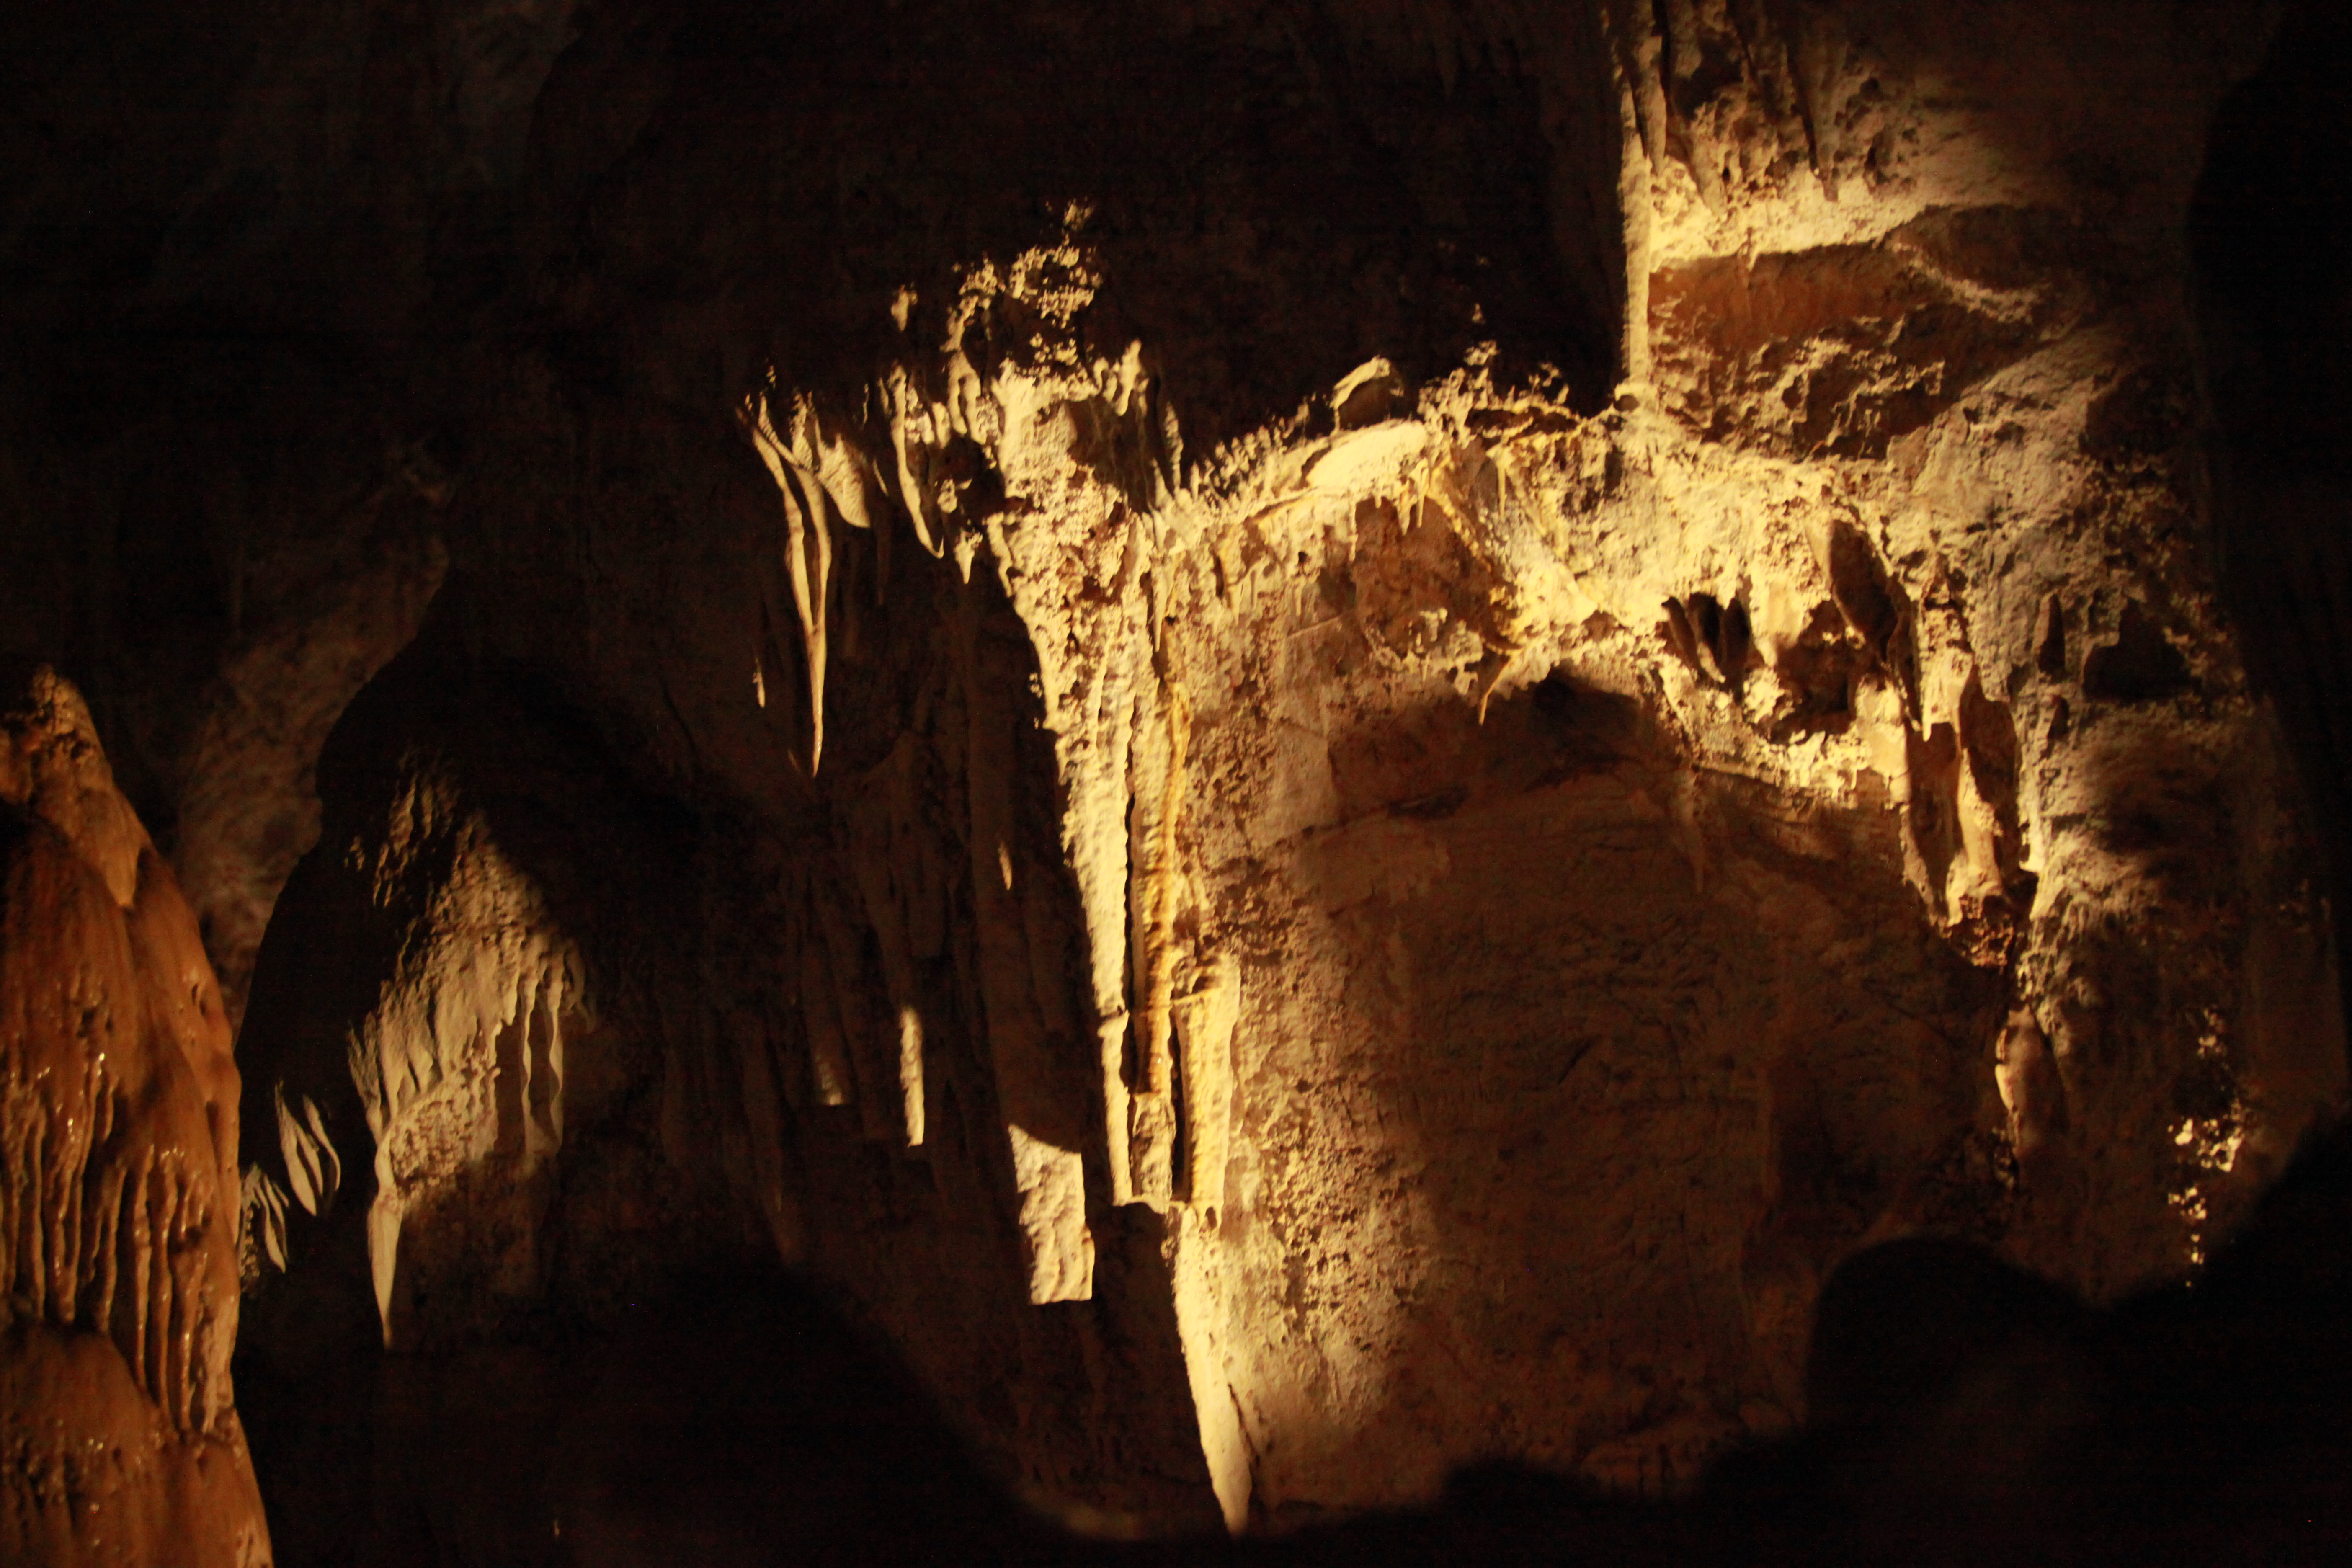
cave, rocks, lights, speleothem, stalactite, stalagmite, formation, caving, darkness, geology, rock